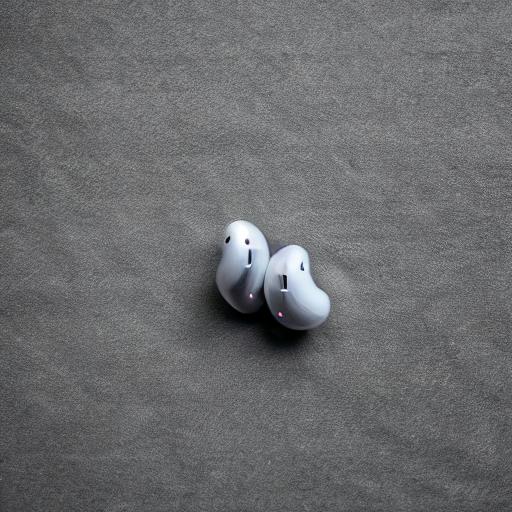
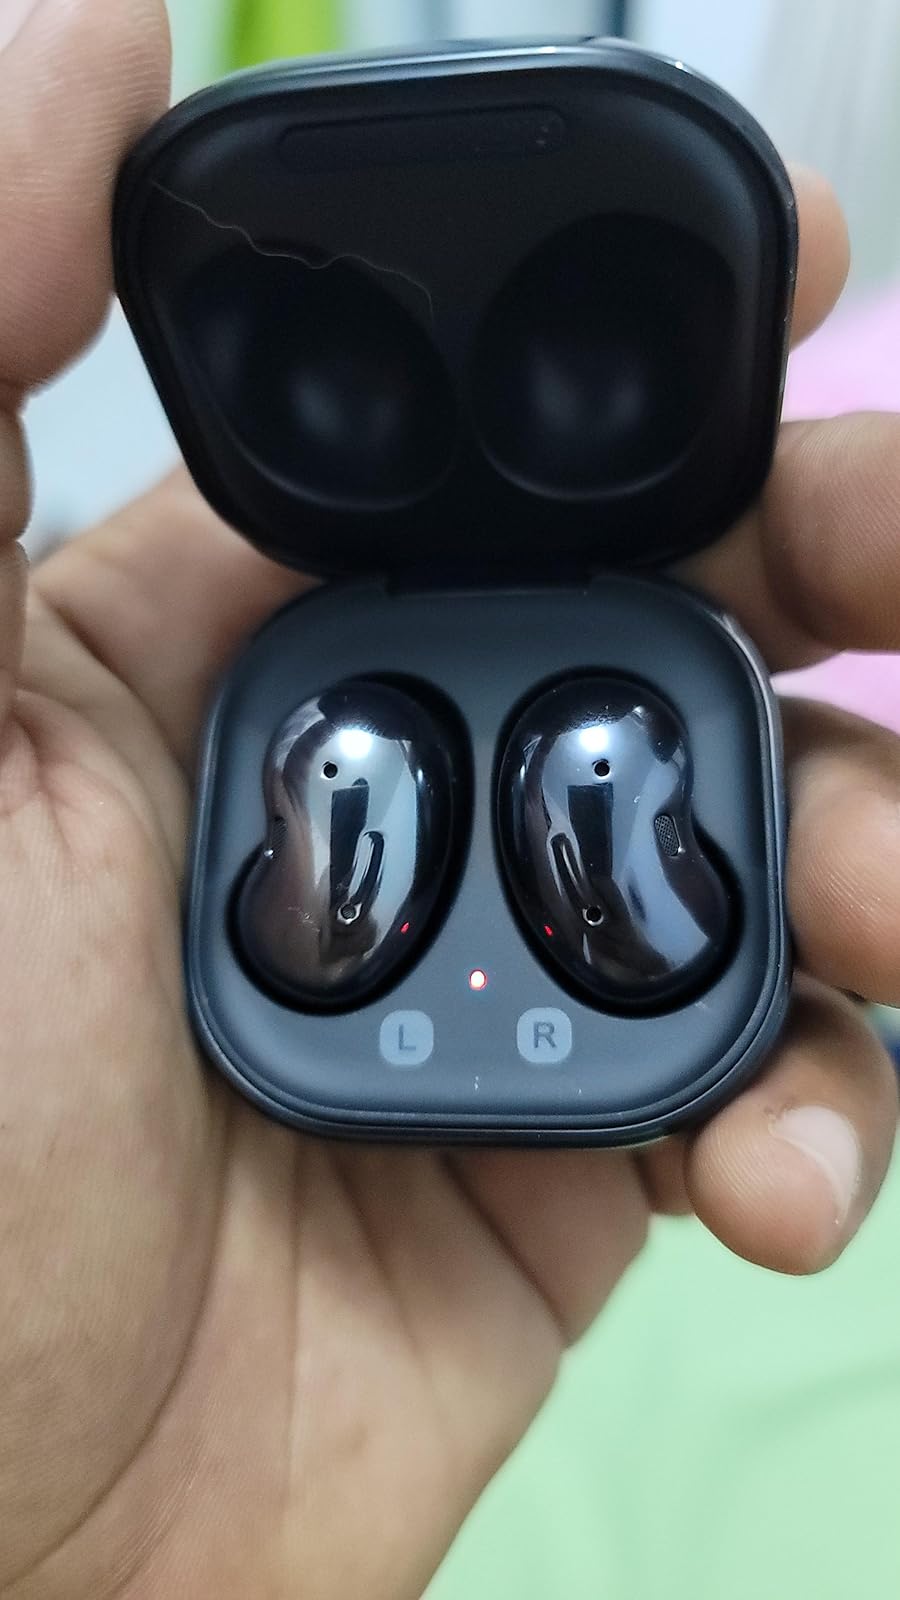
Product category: earbuds
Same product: no